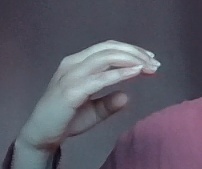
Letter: jeem